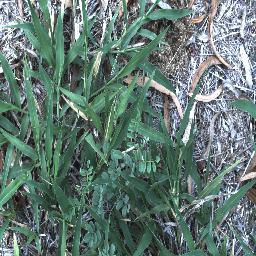
Label: negative